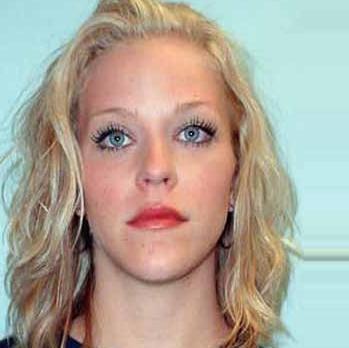
Age: 30